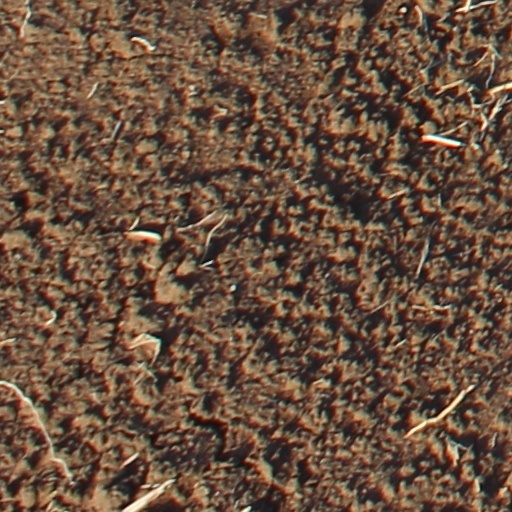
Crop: wheat